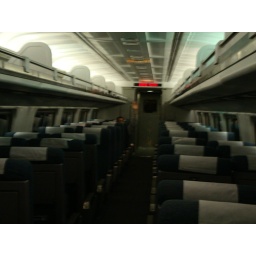
Mike and I are the only two passengers remaining in our coach towards the end of the trip on train 54